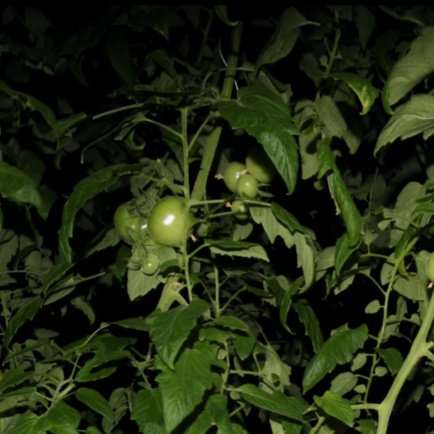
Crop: tomato